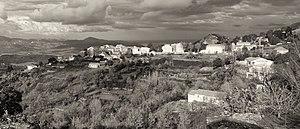
Olmeta-di-Tuda est une commune française située dans la circonscription départementale de la Haute-Corse et le territoire de la collectivité de Corse. Le village appartient à l'ancienne piève de Rosolo dont il est historiquement le chef-lieu, dans le Nebbio.